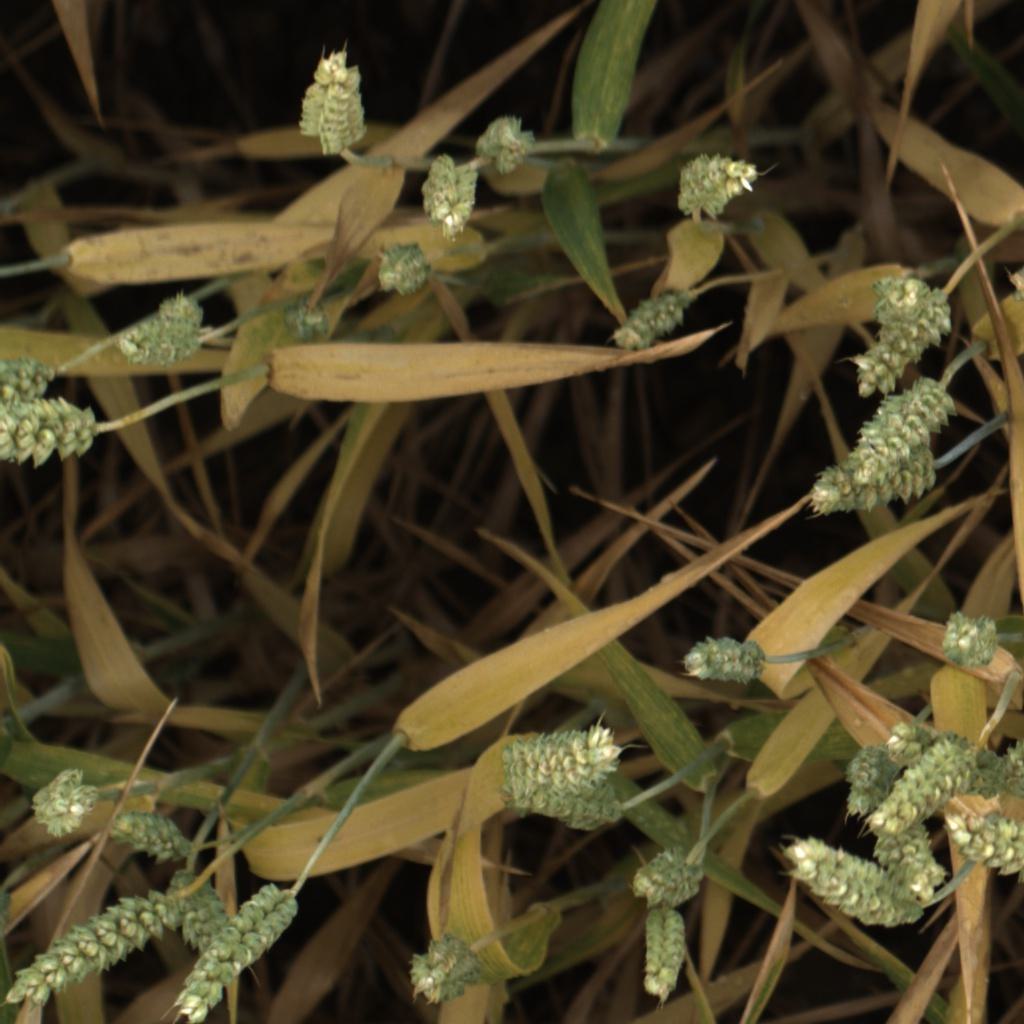
Country: UK
Location: Rothamsted
Wheat development stage: Filling - Ripening